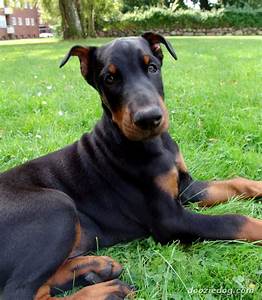
Label: dog